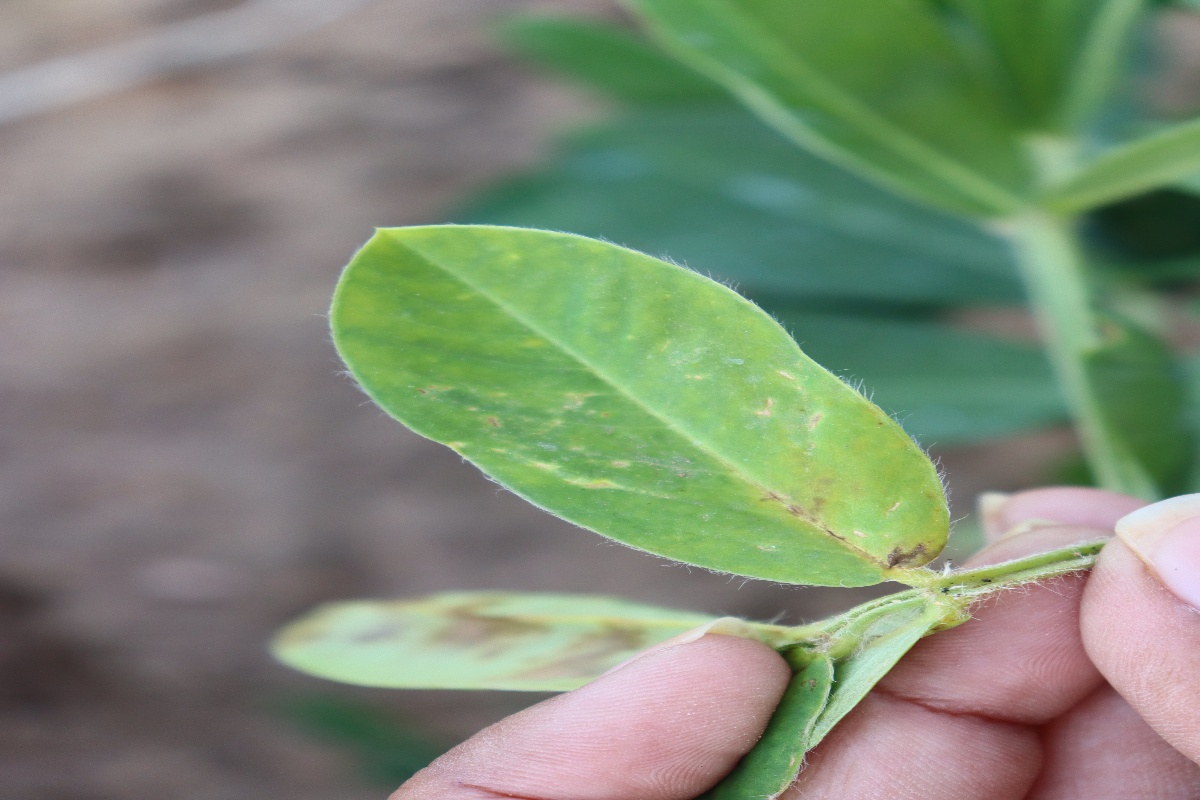
Label: early_leaf_spot